Burckhardt

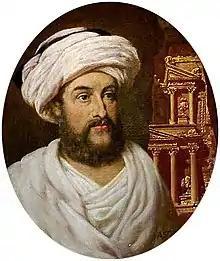

Of the six sons, five became merchants in cloth and silk, while Hieronymus entered the Teutonic Order.